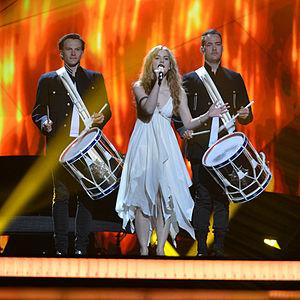
Le Danemark participe au Concours Eurovision de la chanson, depuis sa deuxième édition, en 1957, et l’a remporté à trois reprises, en 1963, 2000 et 2013.